Adriano Nicot

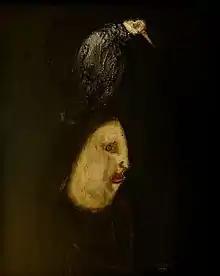
"Carmen" by Adriano Nicot, winner of the Broward Art Guild Judge's Distinction Award in July 2009.

In interviews Nicot has attributed his early career success to his work being easily distinguishable from other Latin American artists due to their personal introspective nature and distinctly dark and stark tones. This was in contrast to the norms within Cuban and Latin American art to emphasize light and bright color in order to infuse their well-known tropical and Caribbean surroundings. He attributed this early distinction as a signature element of his work for imparting a memorable impact that led to his enduring appeal among critics and collectors. Manuel Vidal, one of his earliest high-profile supporters, has stated that Nicot's subjects “radiate a transparent spirituality [...] because [they have] been humanized, metamorphosed, and transfigured by the fabulous work of the artist." In addition to the early exhibitions with the Vidals, Antonia Eiriz, and other Cuban art notables, Nicot also gained recognition in Cuba for his 1994 public art commission in Havana to paint a mural in the Casa de Cultura Centro Habana.